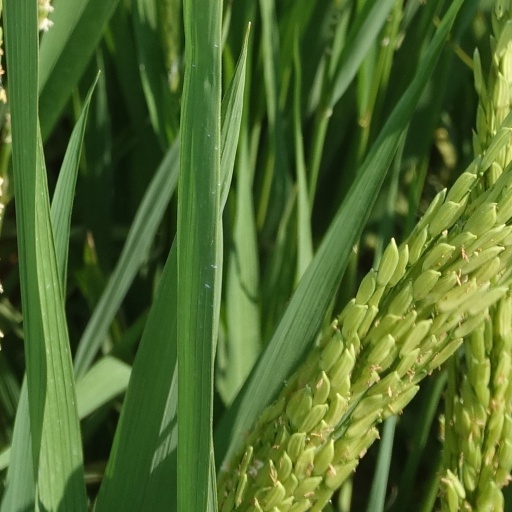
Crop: rice